Hagenbund

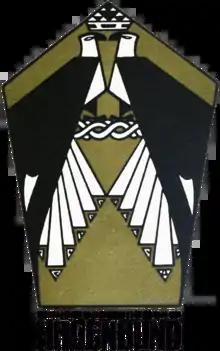
Cover illustration of a Hagenbund i1904-1905 Joseph Urban

The Hagenbund or Künstlerbund Hagen was a group of Austrian artists that formed in 1899. The group's name derived from the name Herr Hagen, the proprietor of an inn in Vienna which they frequented.